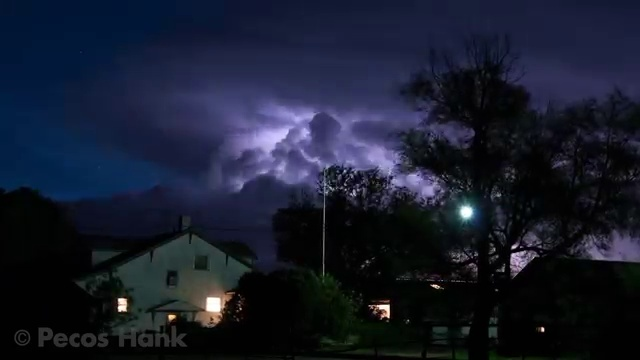
Fire: no
Smoke: no